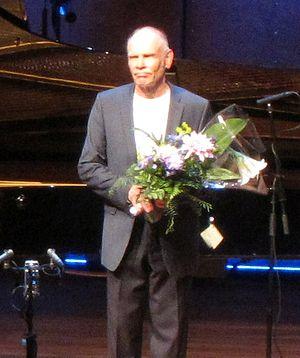
Jorma Kalervo Hynninen est un baryton finlandais régulièrement à l'affiche des plus importantes troupes d'opéras.